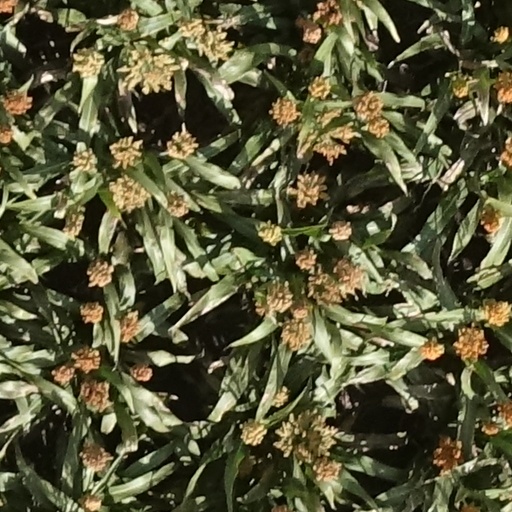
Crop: sorghum